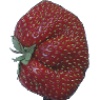
Label: Strawberry Wedge 1